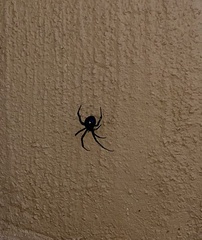
Species: Lactrodectus_hesperus